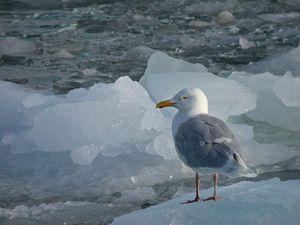
Goéland est un nom vernaculaire ambigu désignant les espèces d'oiseaux marins de la famille des laridés appartenant au genre Larus ainsi que d'autres espèces de cette famille appartenant à d'autres genres. Sur les côtes européennes, l'espèce la plus commune est le Goéland argenté.